Elinor Macartney Lane

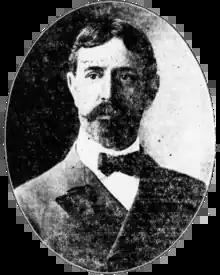
Francis Ransom Lane in 1906 newspaper

Born in Maryland, she later moved to Washington, where she attended high school and normal school, from which she graduated in 1882. She then taught in the public schools, specializing in mathematics. She married educator Francis Ransom Lane in 1891. She started writing at age 16, when she also started an occasionally published magazine called "The Trifler". Her first novel "Mills of God" was published in 1901.